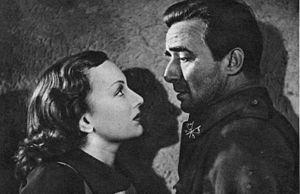
Les Cadets de l'Alcazar, ou Le Siège de l'Alcazar, est un film italien à visée propagandiste d'Augusto Genina, réalisé en 1939, sorti en 1940.
Blanche Mireille Césarine Balin, dite Mireille Balin, née le 20 juillet 1909 à Monte-Carlo, Monaco, morte le 9 novembre 1968 à Clichy, est une actrice française. Une des actrices les plus en vue du cinéma français des années 1930, elle incarne notamment des femmes fatales pendant un peu plus de dix ans. Dans la vie, elle a des liaisons avec le boxeur Victor Young Perez, l'homme politique Raymond Patenôtre, l'acteur Jean Gabin, le chanteur Tino Rossi puis, sous l'Occupation, avec Birl Deissböck, un officier de la Wehrmacht, ce qui vaut à l'actrice d'être arrêtée et violée à la Libération. Elle meurt dans l'anonymat et la misère.